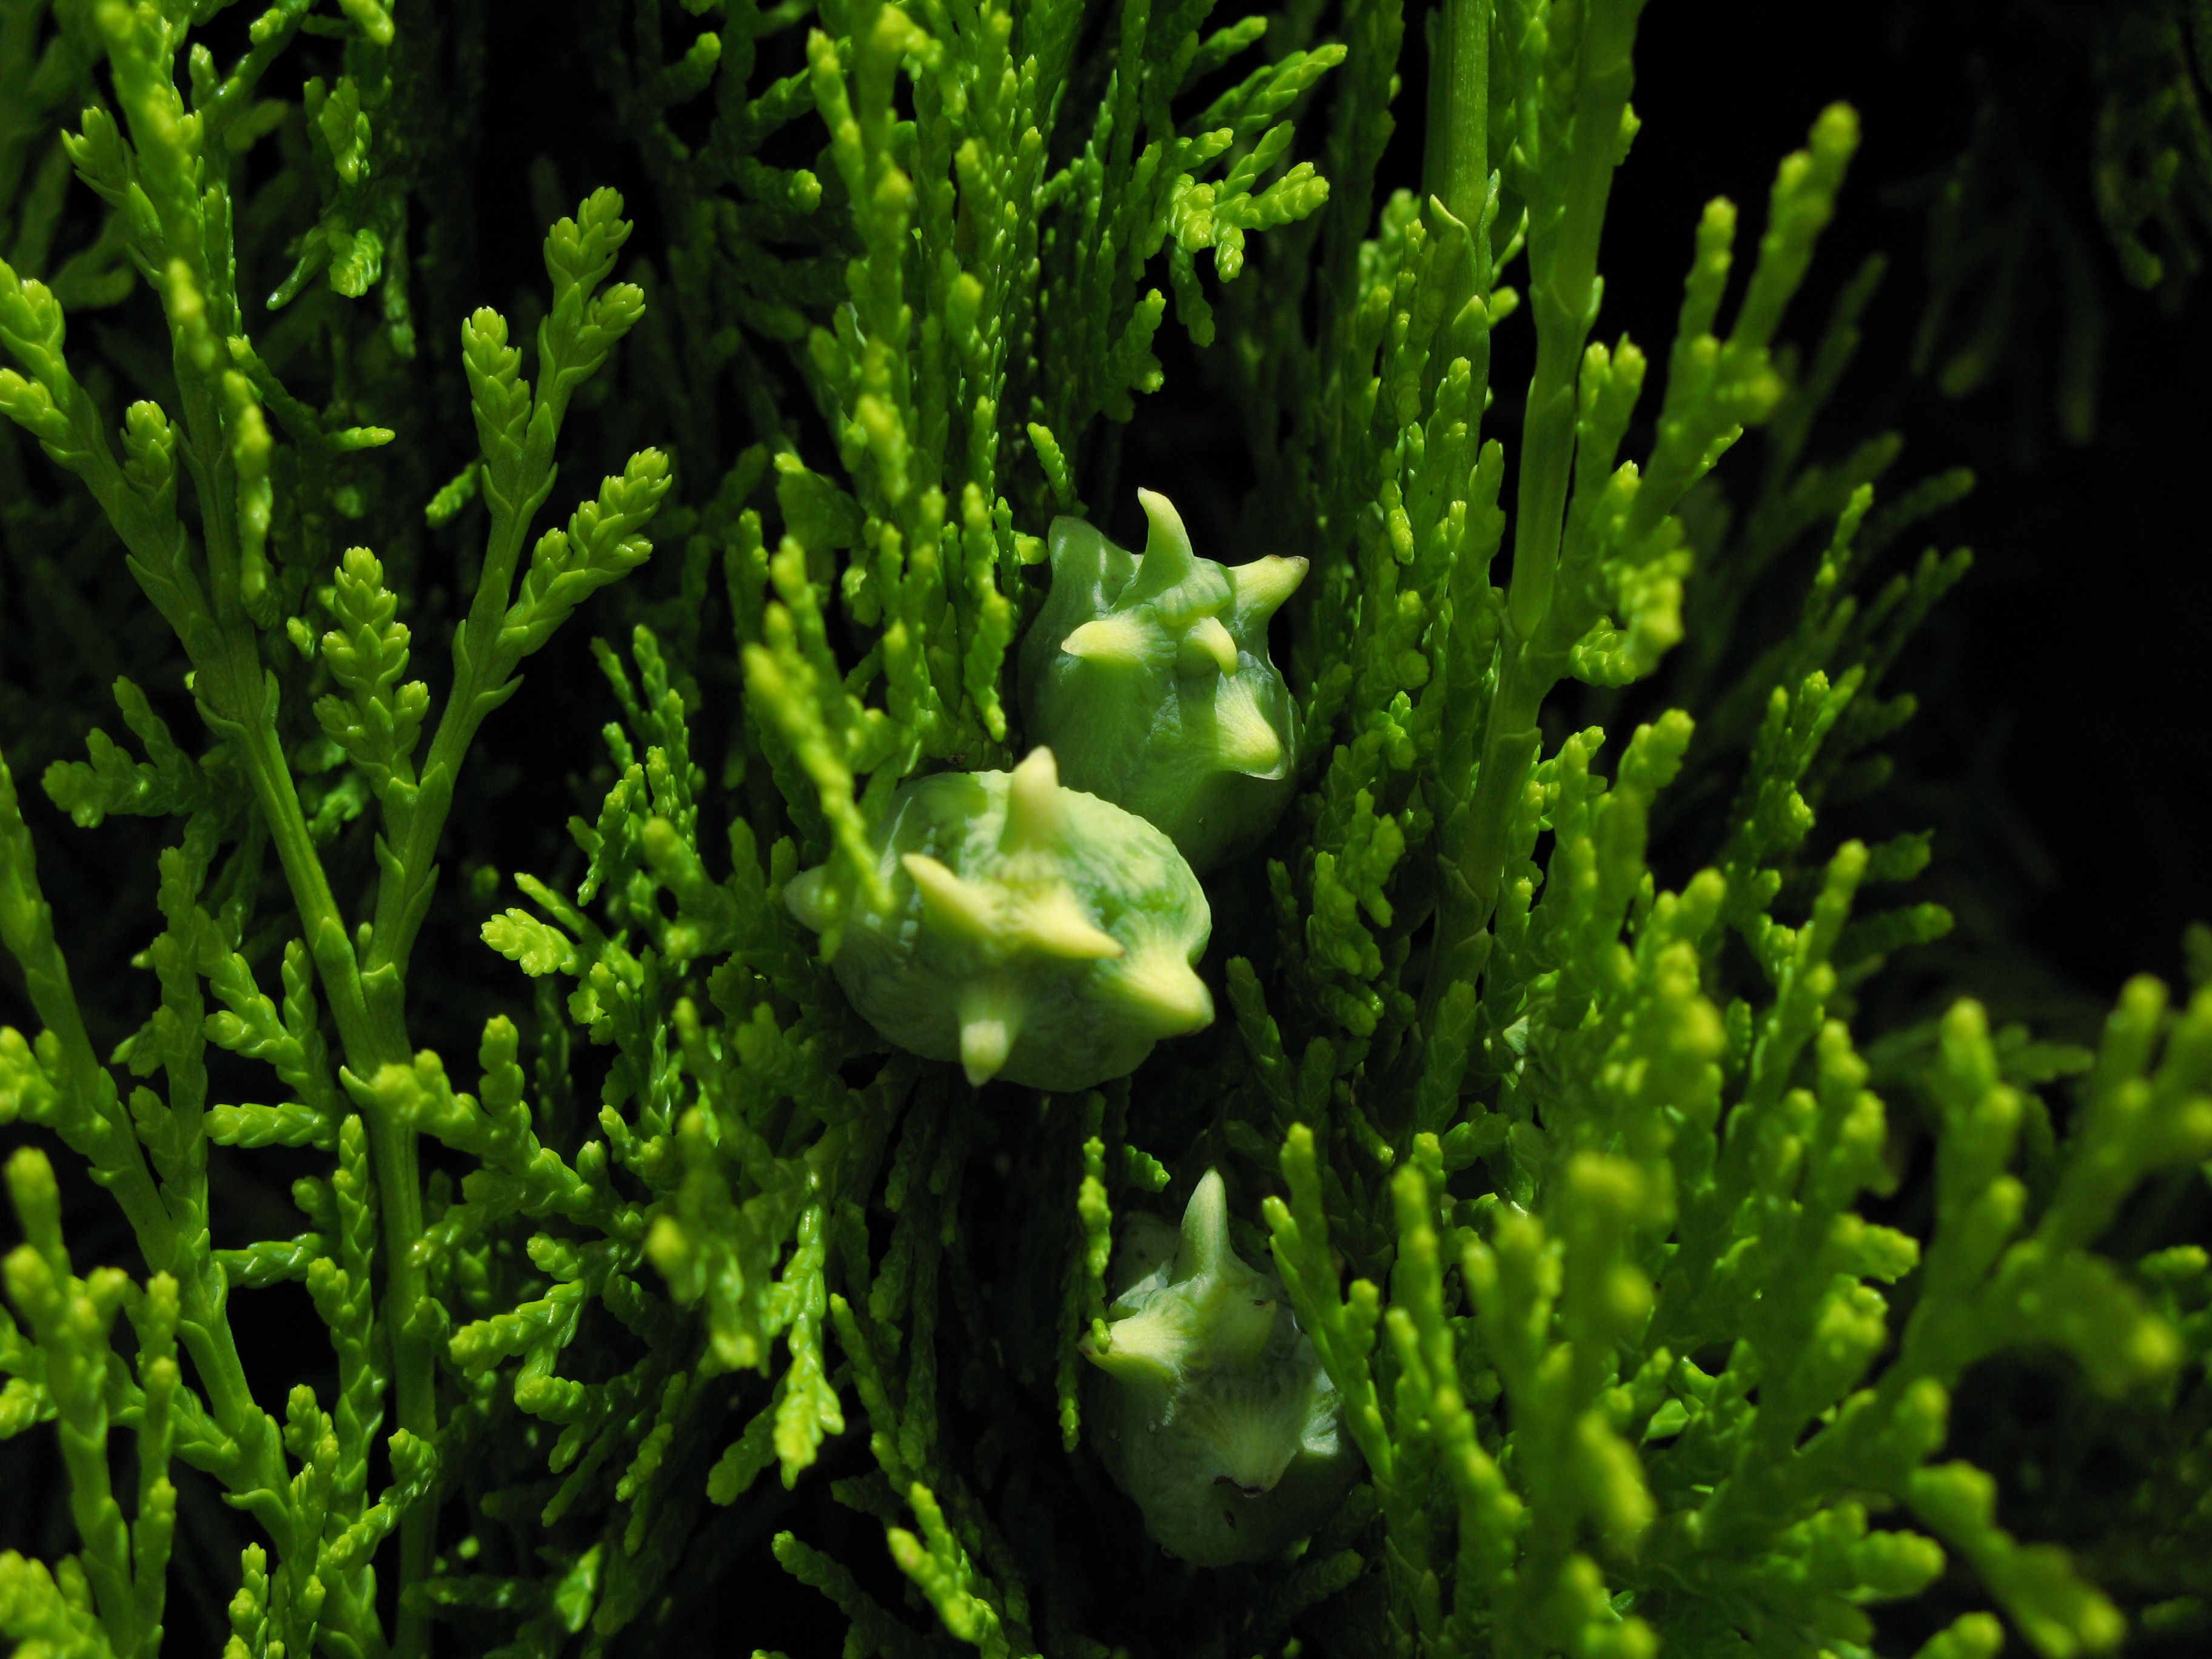
tree, nature, grass, plant, leaf, flower, moss, foliage, pattern, food, green, high, produce, vegetable, botany, garden, flora, background, wallpaper, hires, hi, res, g7, macro photography, flowering plant, plant stem, land plant, ferns and horsetails, non vascular land plant